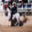
Label: horse